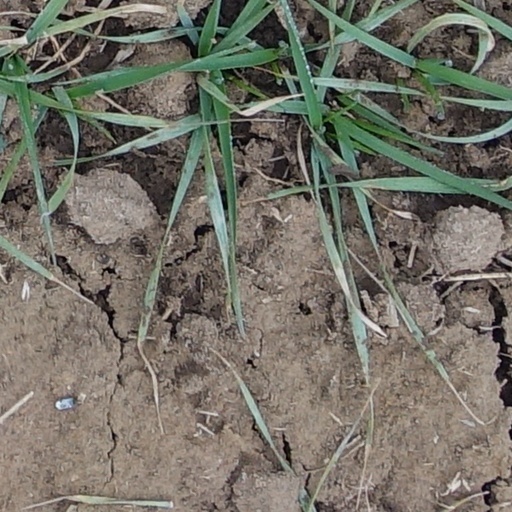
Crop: wheat